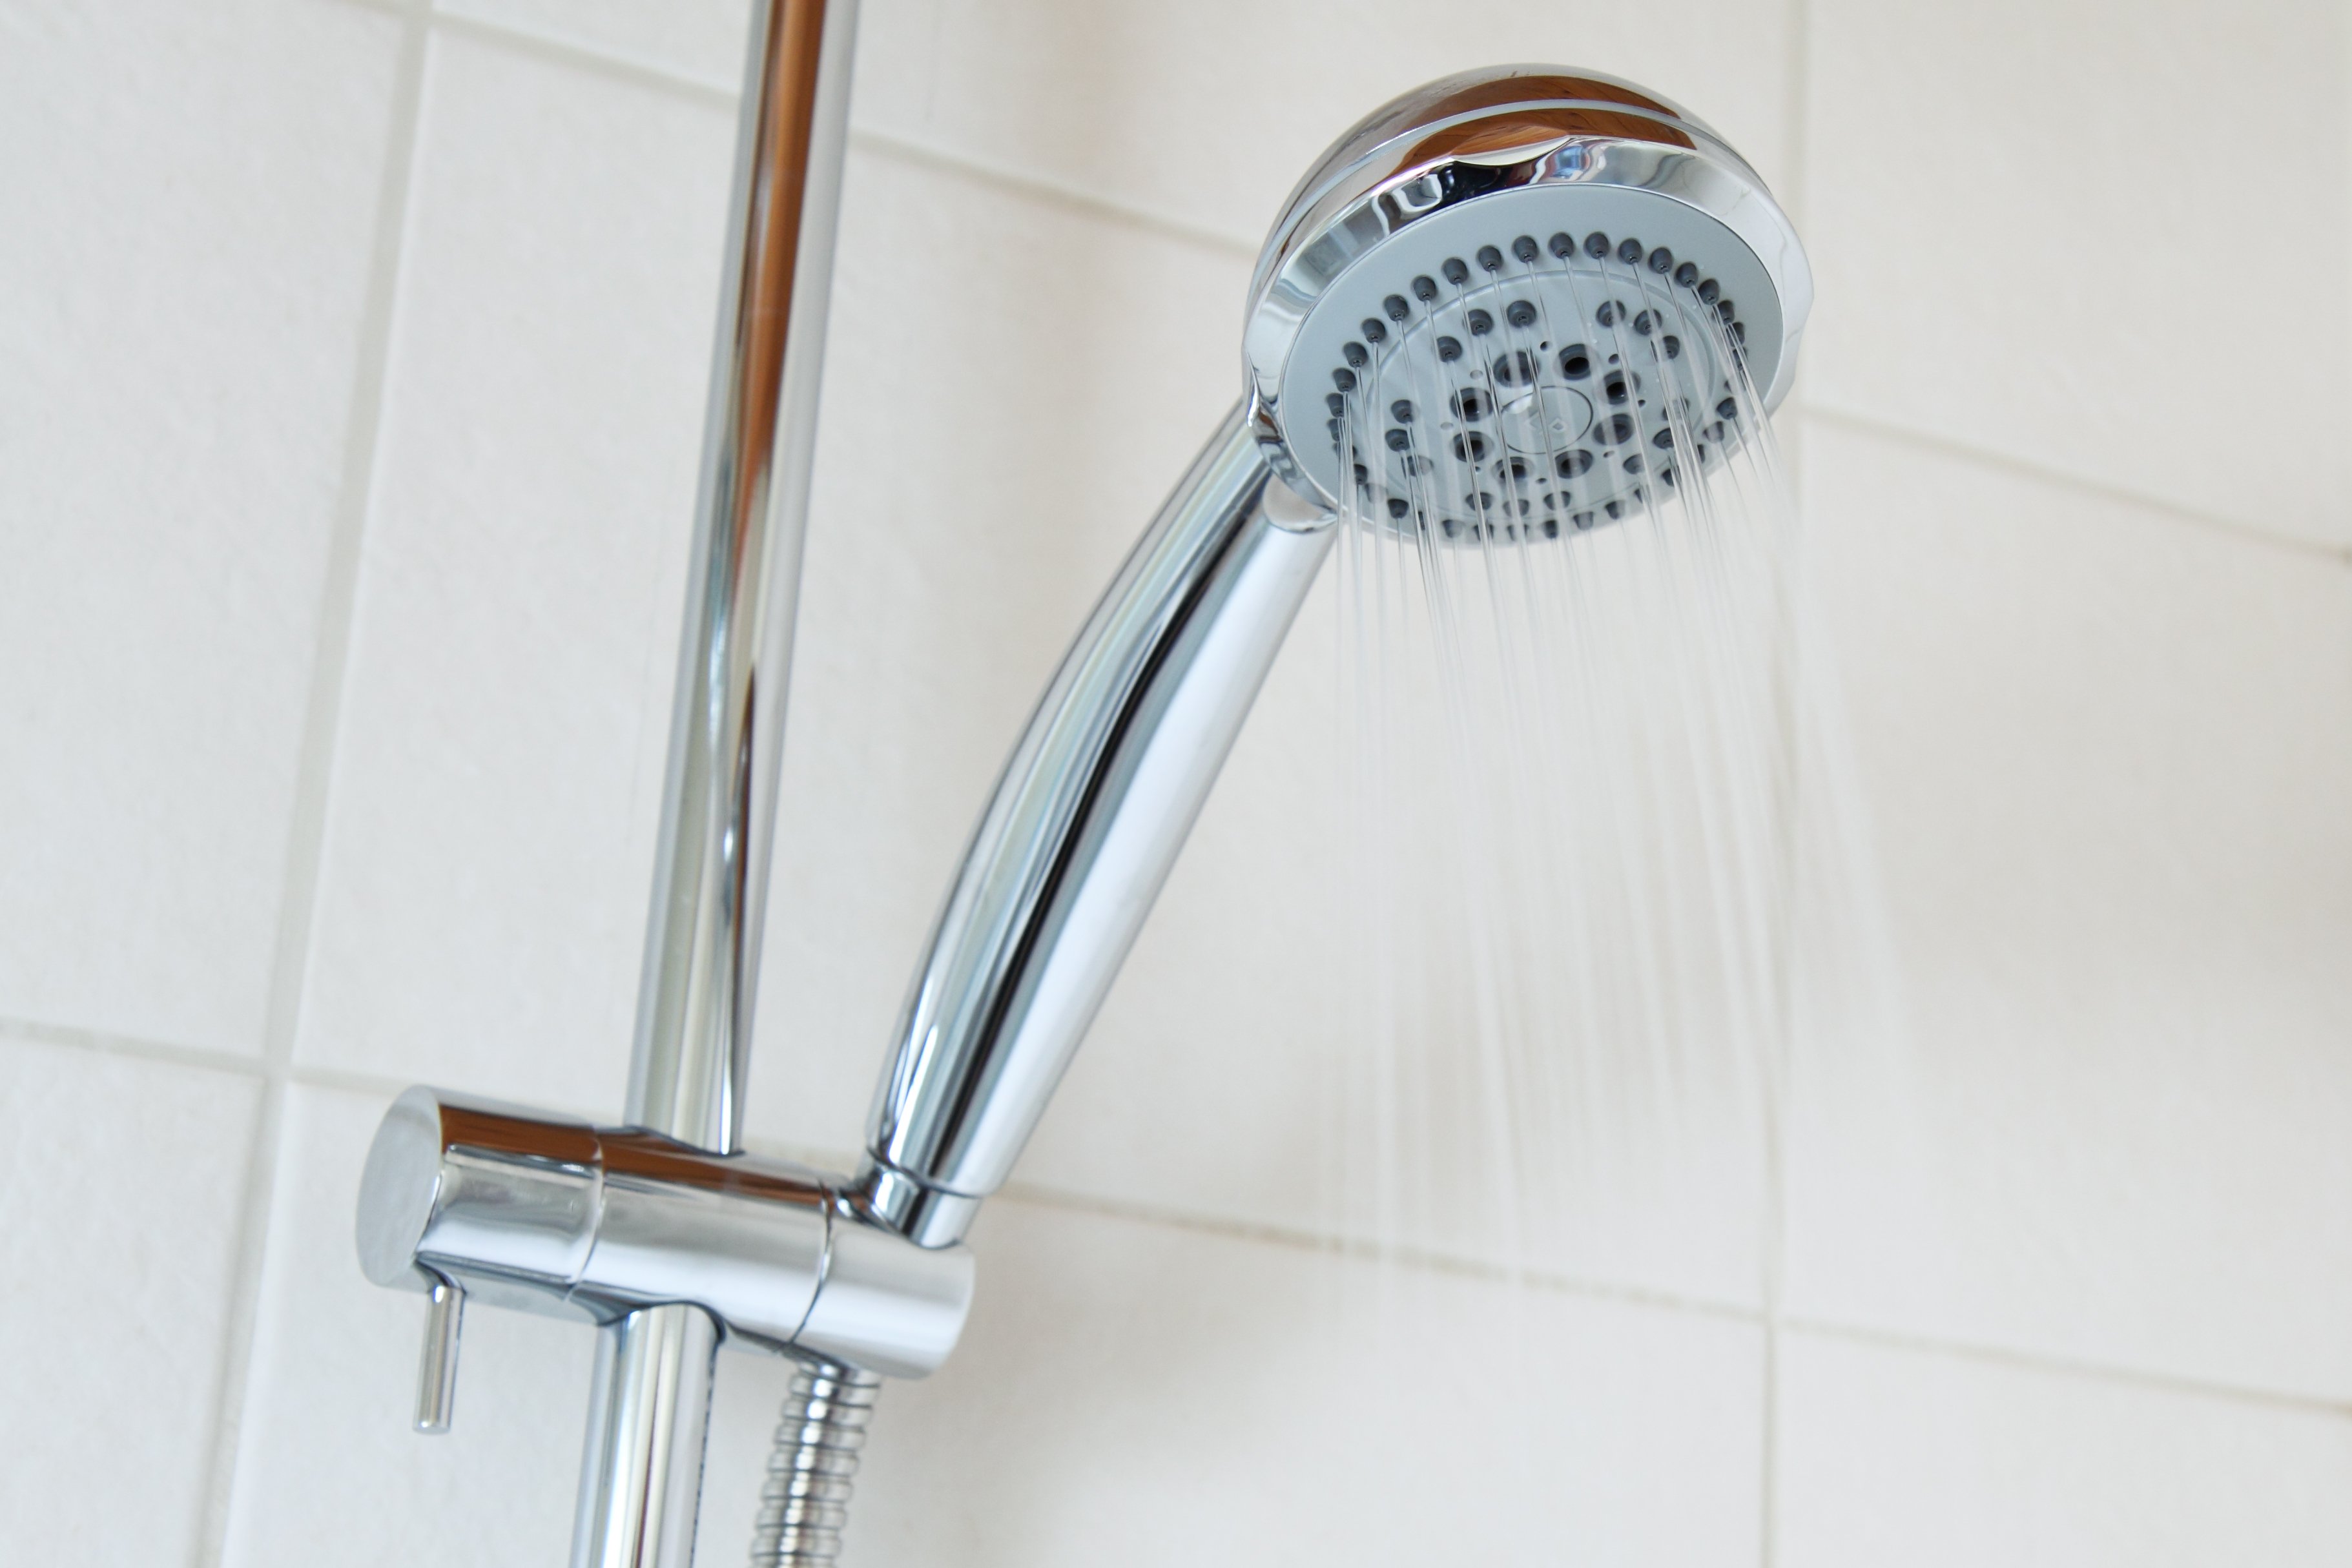
water, cold, liquid, running, wet, motion, flow, spray, metal, clean, sink, bathroom, tap, chrome, droplets, cool, bright, hot, head, drops, bath, shiny, shower, plumbing fixture